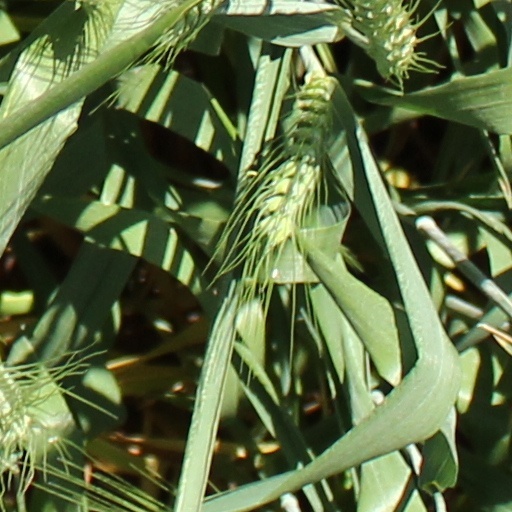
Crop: wheat